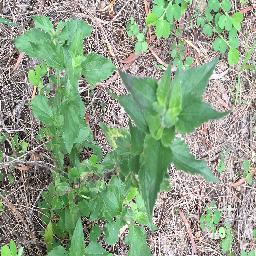
Label: siam_weed